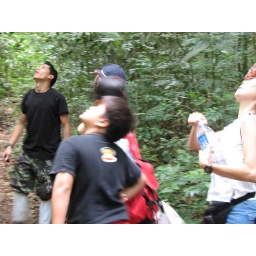
Our ranger guide in black T-shirt, camoflage pants and leech-proof socks.